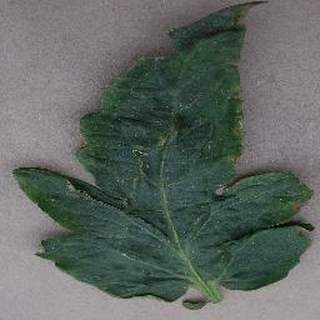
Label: tomato_bacterial_spot